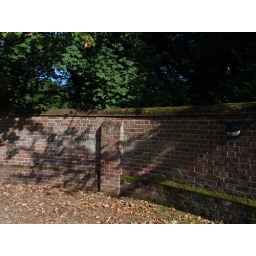
taken in church car park